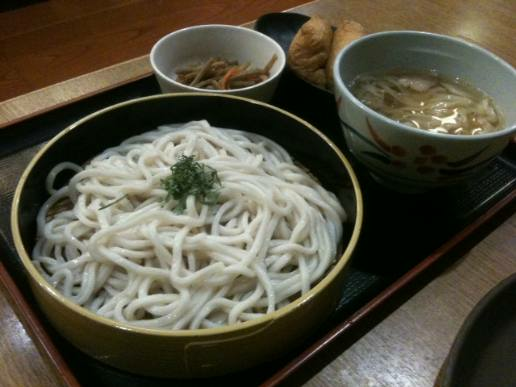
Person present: No